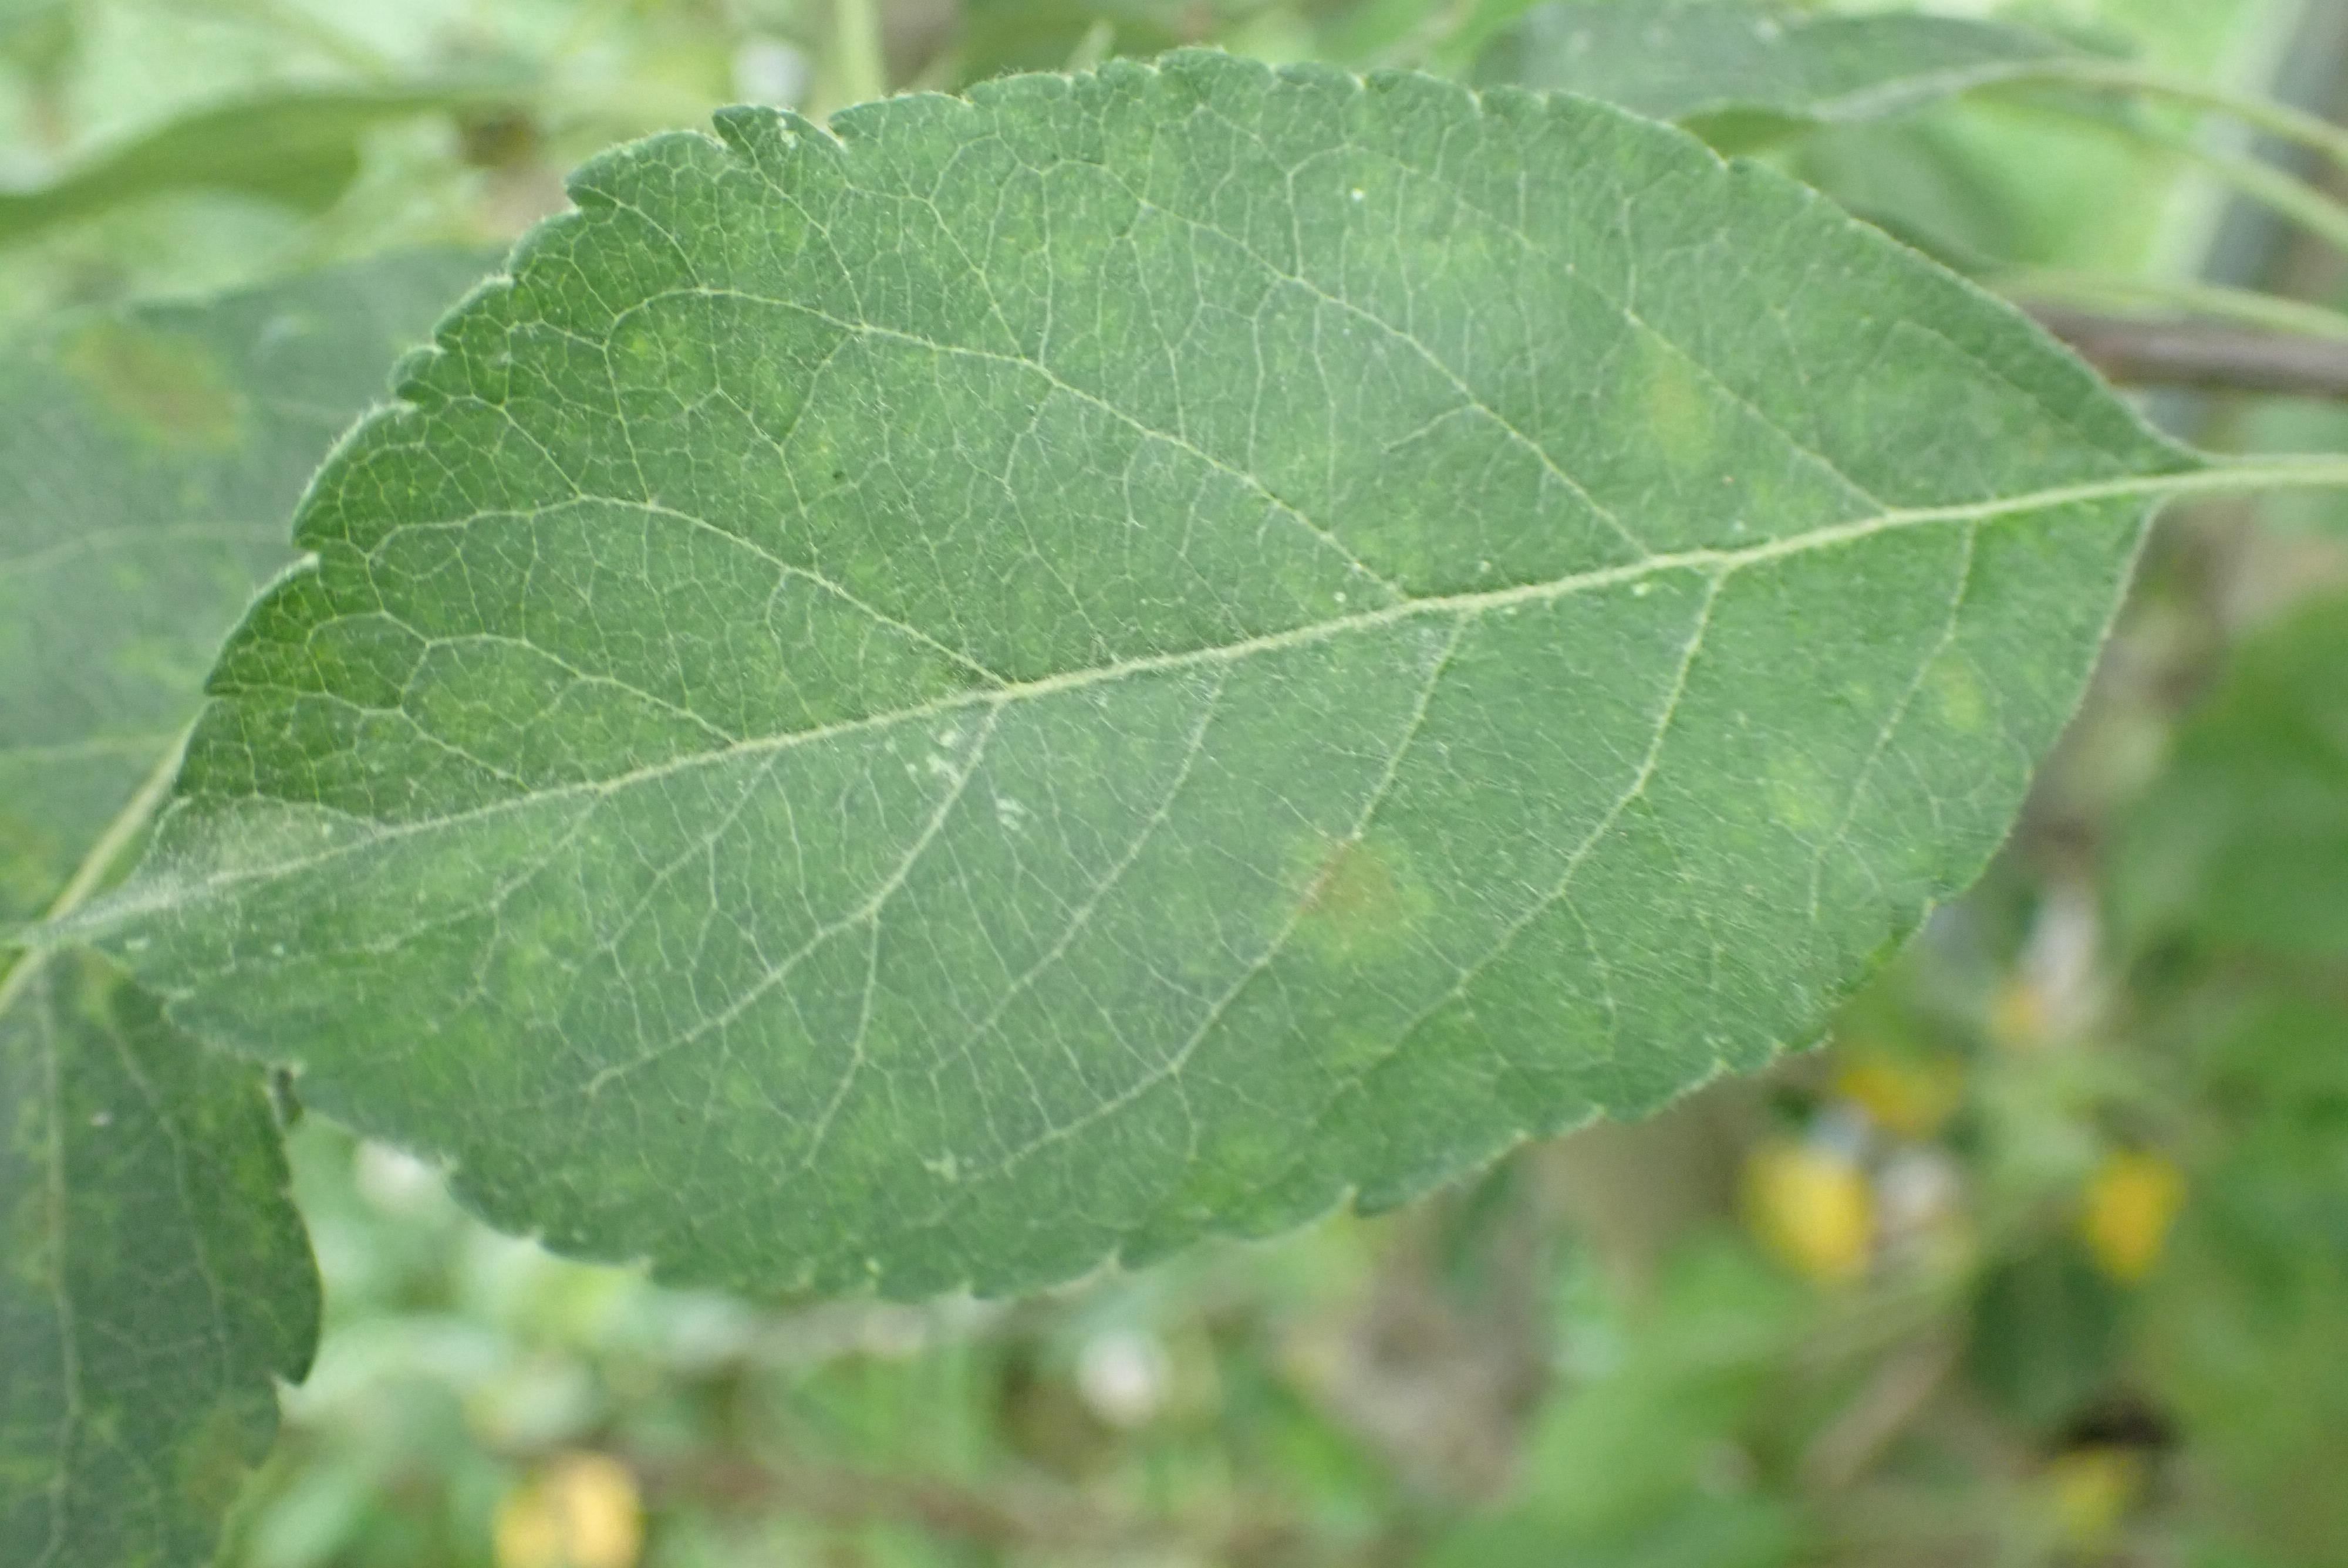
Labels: scab